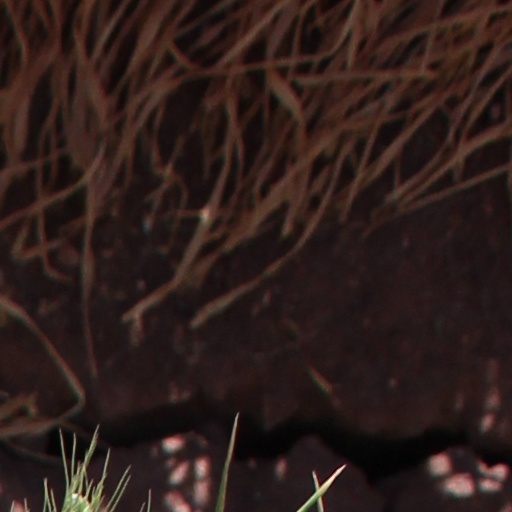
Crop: wheat